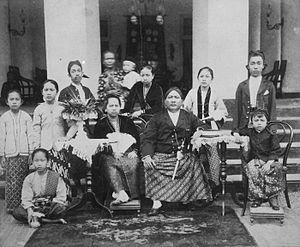
La noblesse d'un pays, ou d'une province de ce pays, désigne la minorité dominante et le statut d'un ensemble de familles détenant, le plus souvent héréditairement, des fonctions d'autorité militaire, politique, civile ou religieuse plus ou moins étendues, dans le cadre de charges, d'emplois publics dits alors emplois nobles, ou de sacerdoces réservés. Lorsque ces fonctions sont religieuses, comme chez les lévites ou les brahmanes, on ne parle pas de noblesse, mais de caste sacerdotale.
Les priyayi étaient, dans la Java des Indes néerlandaises, ceux des indigènes qui travaillaient pour le gouvernement : cadres administratifs, enseignants, fonctionnaires en général.